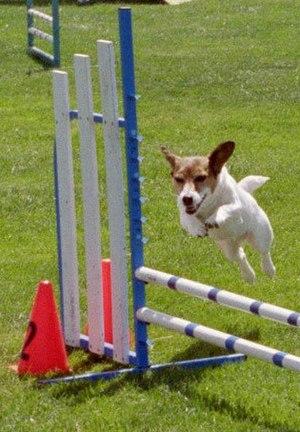
Le Jack Russell terrier ou Jack Russell, est une race de chien de petite taille, destinée à l'origine à la chasse. Il appartient au groupe des terriers, soit au groupe 3. Il doit son nom au pasteur John Russell, surnommé Jack, qui, au cours de la deuxième moitié du XIXe siècle, s'est fait connaître comme éleveur d'une des meilleures lignées de fox-terrier du Devonshire, en Angleterre.